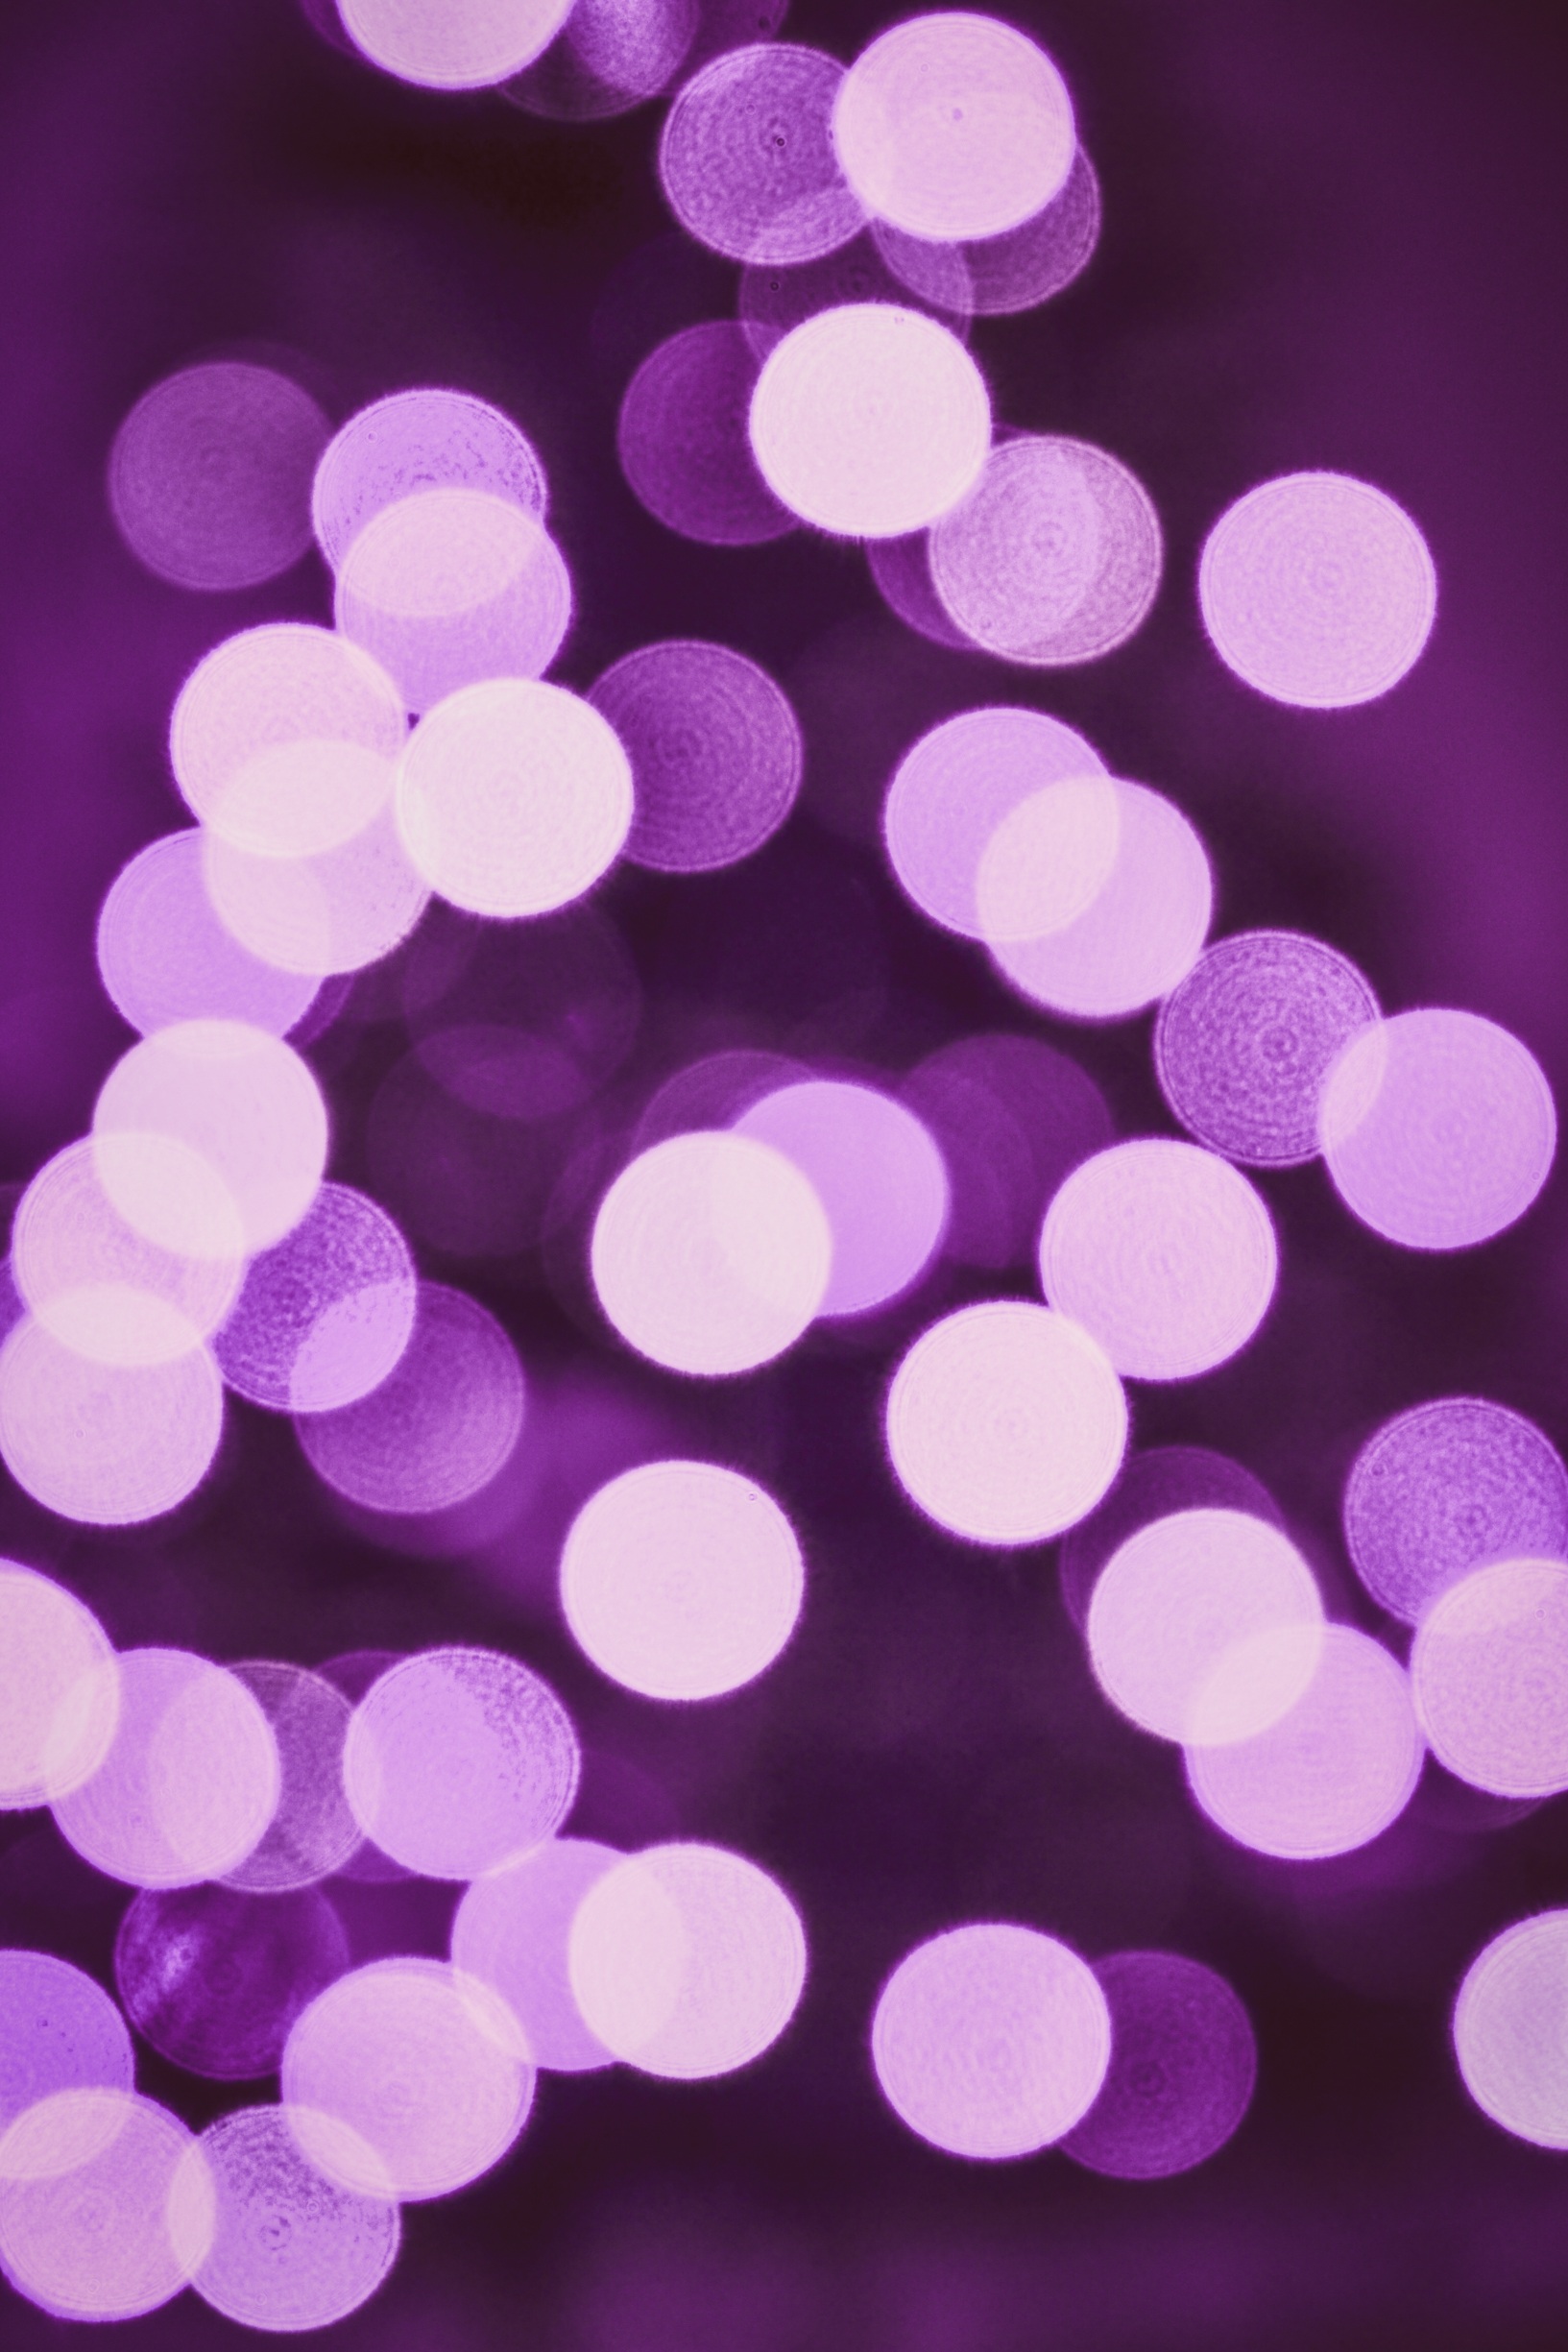
light, bokeh, white, wheel, purple, petal, number, heart, pattern, line, blue, pink, circle, font, lights, colors, fun, design, violet, lilac, unfocused, organ, magenta, shape